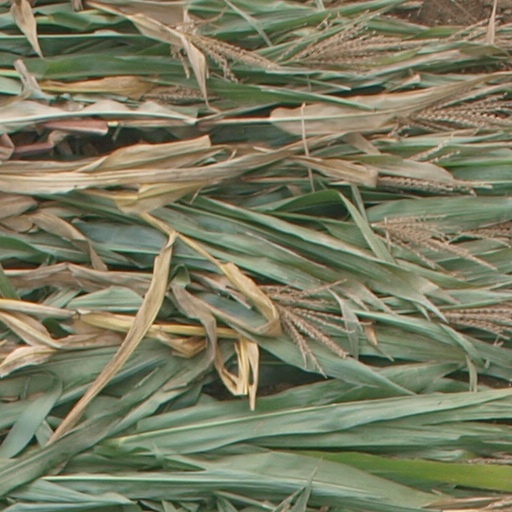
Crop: maize; corn